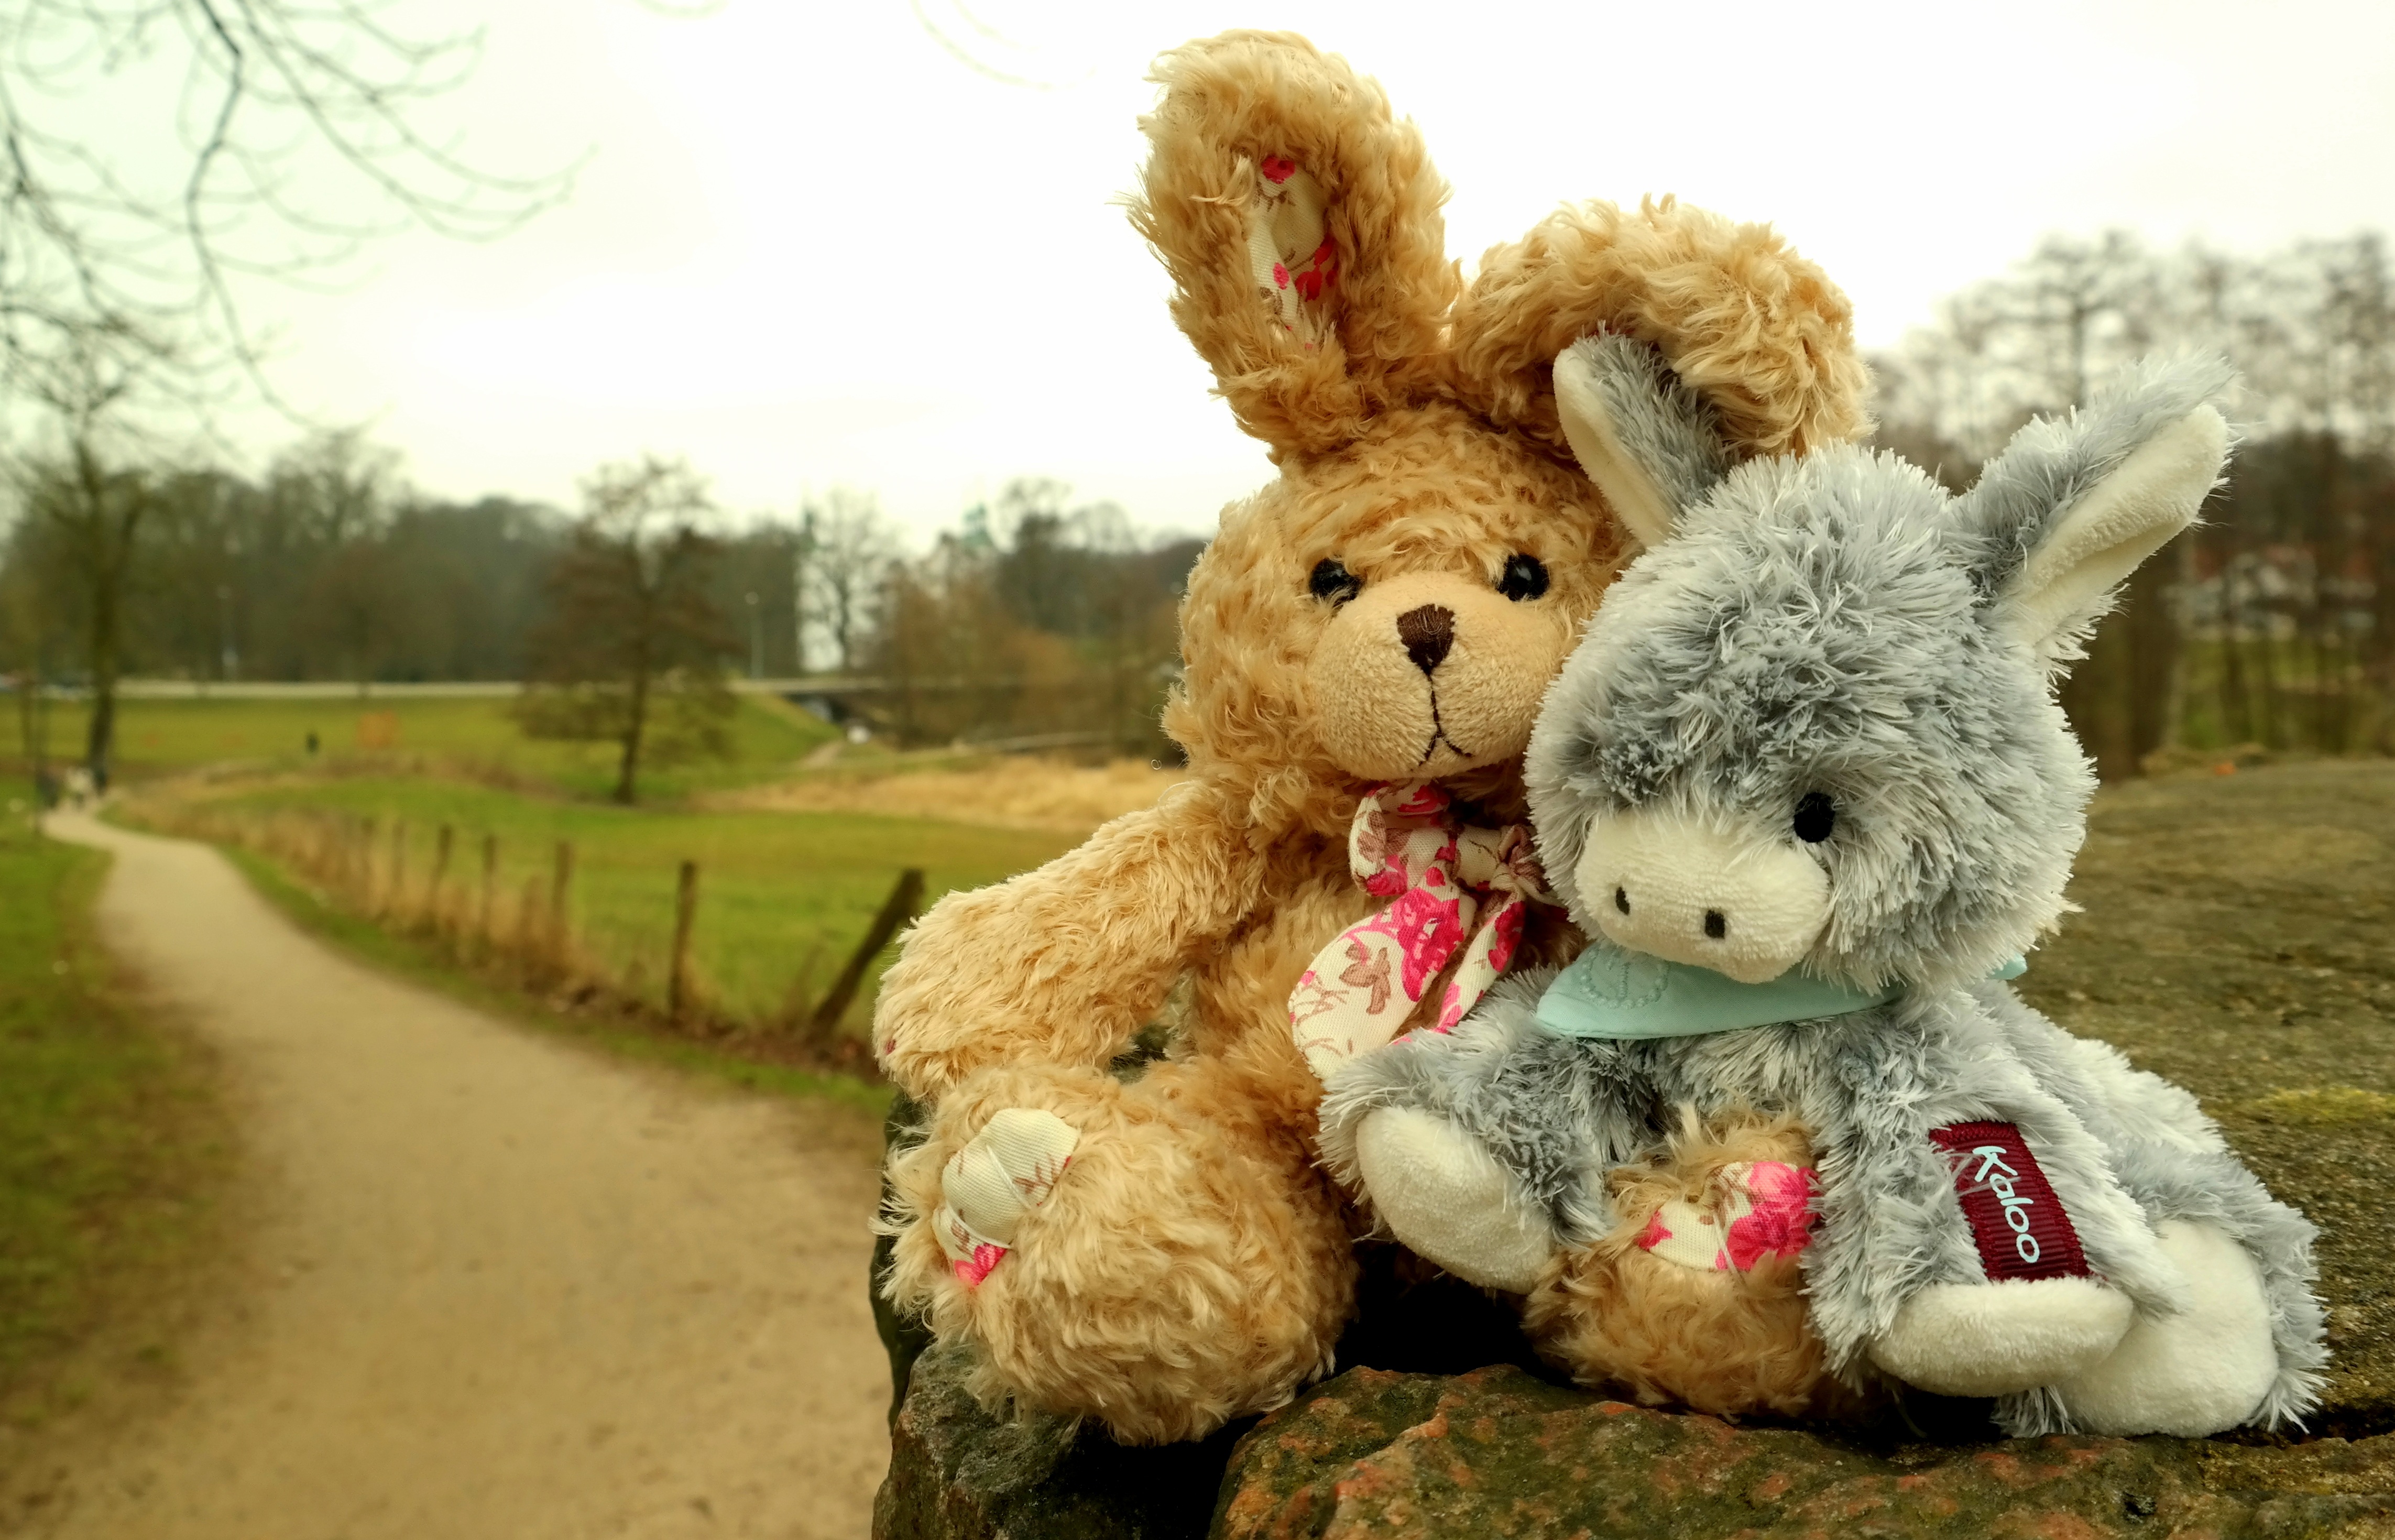
nature, sweet, cute, friendship, together, toy, rabbit, hare, binding, teddy bear, donkey, textile, friends, relationship, toys, funny, plush, stuffed animal, away, stuffed animals, plush toys, stuffed toy